Sport Club Corinthians Paulista

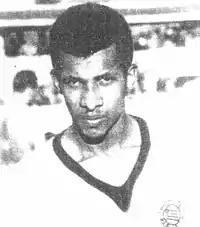
Teleco was a superb Corinthians scorer, with 251 goals in 246 matches. He became the top scorer of the Paulista Championships of 1935, 1936, 1937, 1939 and 1941. His nickname was "O rei das viradas" ("The king of comebacks").

1922, the Centennial of Brazilian Independence, marks the start of Corinthians hegemony in the São Paulo State Championship. As football was almost exclusively played at Rio de Janeiro and São Paulo by that time, the two state champions were considered to be the two top clubs in Brazil. After defeating the Rio de Janeiro State Championship champion of that year, América, Corinthians joined the company of the great teams in Brazil.